History of whaling

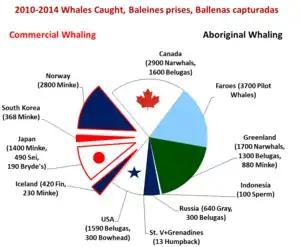
Total whales caught 2010–2014, by country

Whaling stations in the Faroe Islands have included Gjánoyri on Streymoy (est. 1894), Norðdepil on Borðoy (1898–1920), Lopra on Suðuroy (1901–1953), Funningsfjørður on Eysturoy (est. 1901), and Við Áir (1905–1984) on Streymoy.